WonderKing Online

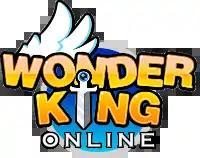
Logo of "WonderKing Online"

WonderKing Online (Korean: 원더킹 Japanese: ワンダーキング) was a free-of-charge, 2D, side-scrolling massively multiplayer online role-playing game created by the South Korean company ToWinGames.